Sky position (RA, Dec in degrees): 178.26, 20.479
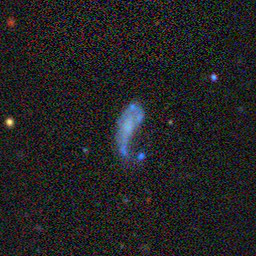
Galaxy morphology: Disturbed Galaxies